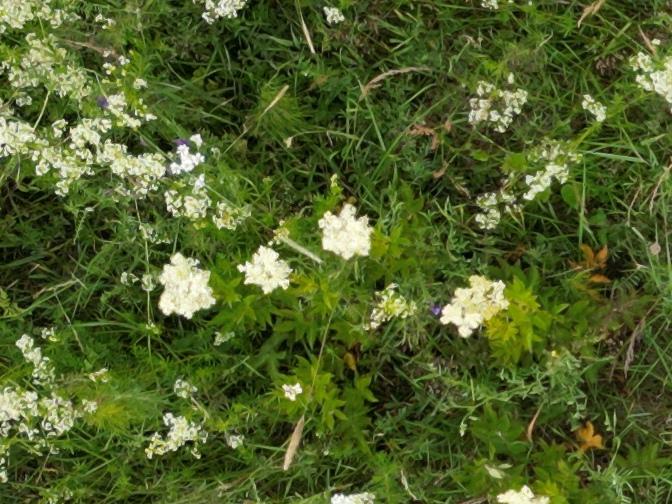
Flowers visible: yarrow flowers, yarrow flowers, yarrow flowers, yarrow flowers, yarrow flowers, yarrow flowers, yarrow flowers, yarrow flowers, yarrow flowers, yarrow flowers, yarrow flowers, yarrow flowers, yarrow flowers, yarrow flowers, yarrow flowers, yarrow flowers